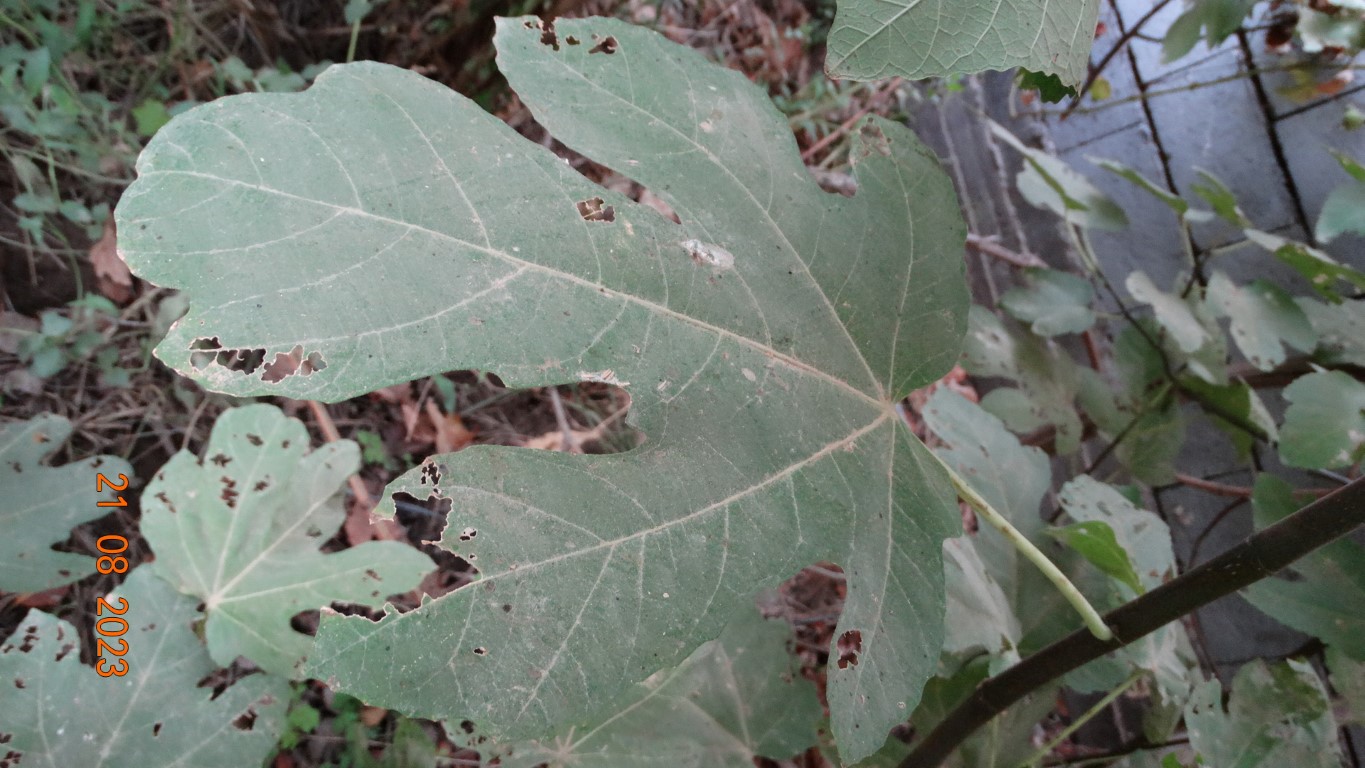
Label: infected